Omni Television

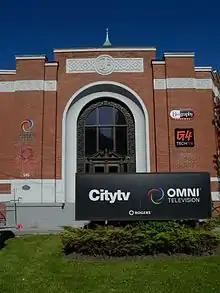
Former studios of Omni Television, from its 1979 launch to 2007.

Toronto's CFMT-TV launched in 1979 as Canada's first multilingual/multicultural television station, owned by Multilingual Television (Toronto) Ltd. The station was originally referred to as "MTV" before using its call letters to identify on-air in 1983 due to confusion with the American music video channel. As its initial format was 100% ethnic, the station experienced financial difficulties, and was on the verge of bankruptcy when Rogers stepped in and purchased it in 1986. Rogers then attempted to launch a similar multicultural station in Vancouver in 1996, 1999 and 2002, but all three attempts were rejected by the Canadian Radio-television and Telecommunications Commission (CRTC). It was, however, given a second multicultural licence in Toronto to provide room for additional multicultural programing, and launched CJMT-TV as a sister station to CFMT in fall 2002. It was at this point that the "OMNI Television" brand was introduced, with CFMT and CJMT branded as "OMNI.1" and "OMNI.2" respectively.